The End of the Tour (1917 film)

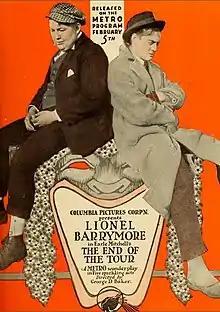
Advertisement for the film

The End of the Tour is a 1917 silent film directed by George D. Baker and starring Lionel Barrymore. It was distributed by Metro Pictures.